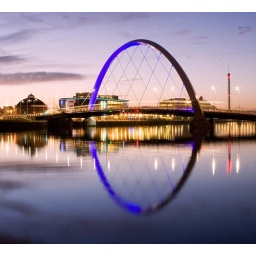
Glasgow's new bridge over the river clyde photographed just before sun down on a freezing cold winters day.